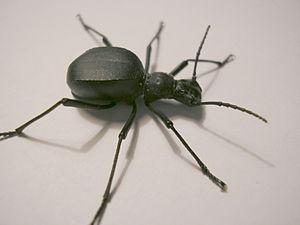
Elenophorus collaris, l'Élénophore, est une espèce d'insectes coléoptères de la famille des ténébrionidés, unique représentante du genre Elenophorus et de la tribu des Elenophorini au sein de la sous-famille des Pimeliinae. Endémique de l'Ouest du bassin méditerranéen, cette espèce au fasciès original, troglophile et détritivore, est en nette régression du fait de la destruction de ses biotopes.